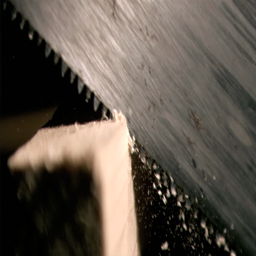
saw cutting in super slow motion a piece of wood against black background